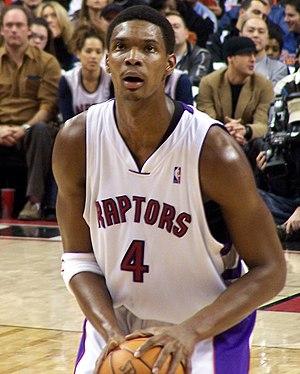
La saison NBA 2010-2011 est la 62ᵉ saison de la NBA.
Les Raptors de Toronto sont une équipe professionnelle de basket-ball de la National Basketball Association basée à Toronto dans l'Ontario. L’équipe a été fondée en 1995 dans le cadre de l’expansion de la NBA au Canada, avec les Grizzlies de Vancouver. Depuis la relocalisation des Grizzlies en 2001, la franchise est la seule de la NBA à être située en dehors des États-Unis, en l'occurrence au Canada.